Clarborough and Welham

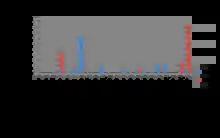
1881 occupational order graph of Clarborough

This is south of Clarborough, separated by greenfield land, Primarily residential, it too is a linear village along the A620, lying to the south west of the parish. It which gets its name from a once celebrated spring (St Johns Well) near the place, which was formed into a large bath. The spring is still located in a private house. Welham is listed in "Domesday" as "Wellun" (meaning 'at the spring'). Welham Grange, an intact house dating from 1667 which listed as a Grade II building by the English Heritage on 1 February 1967. Also in Welham is the early 19th-century Welham Hall.